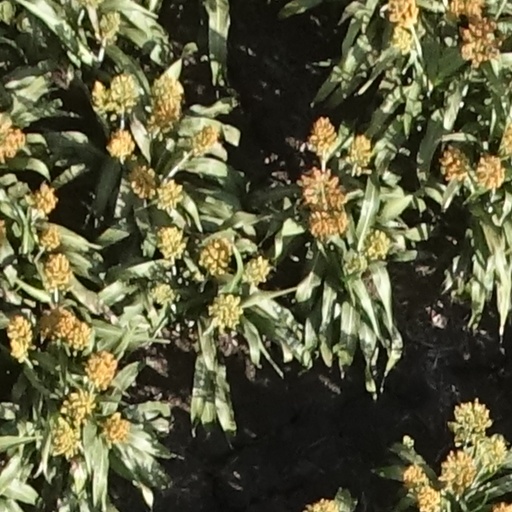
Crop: sorghum